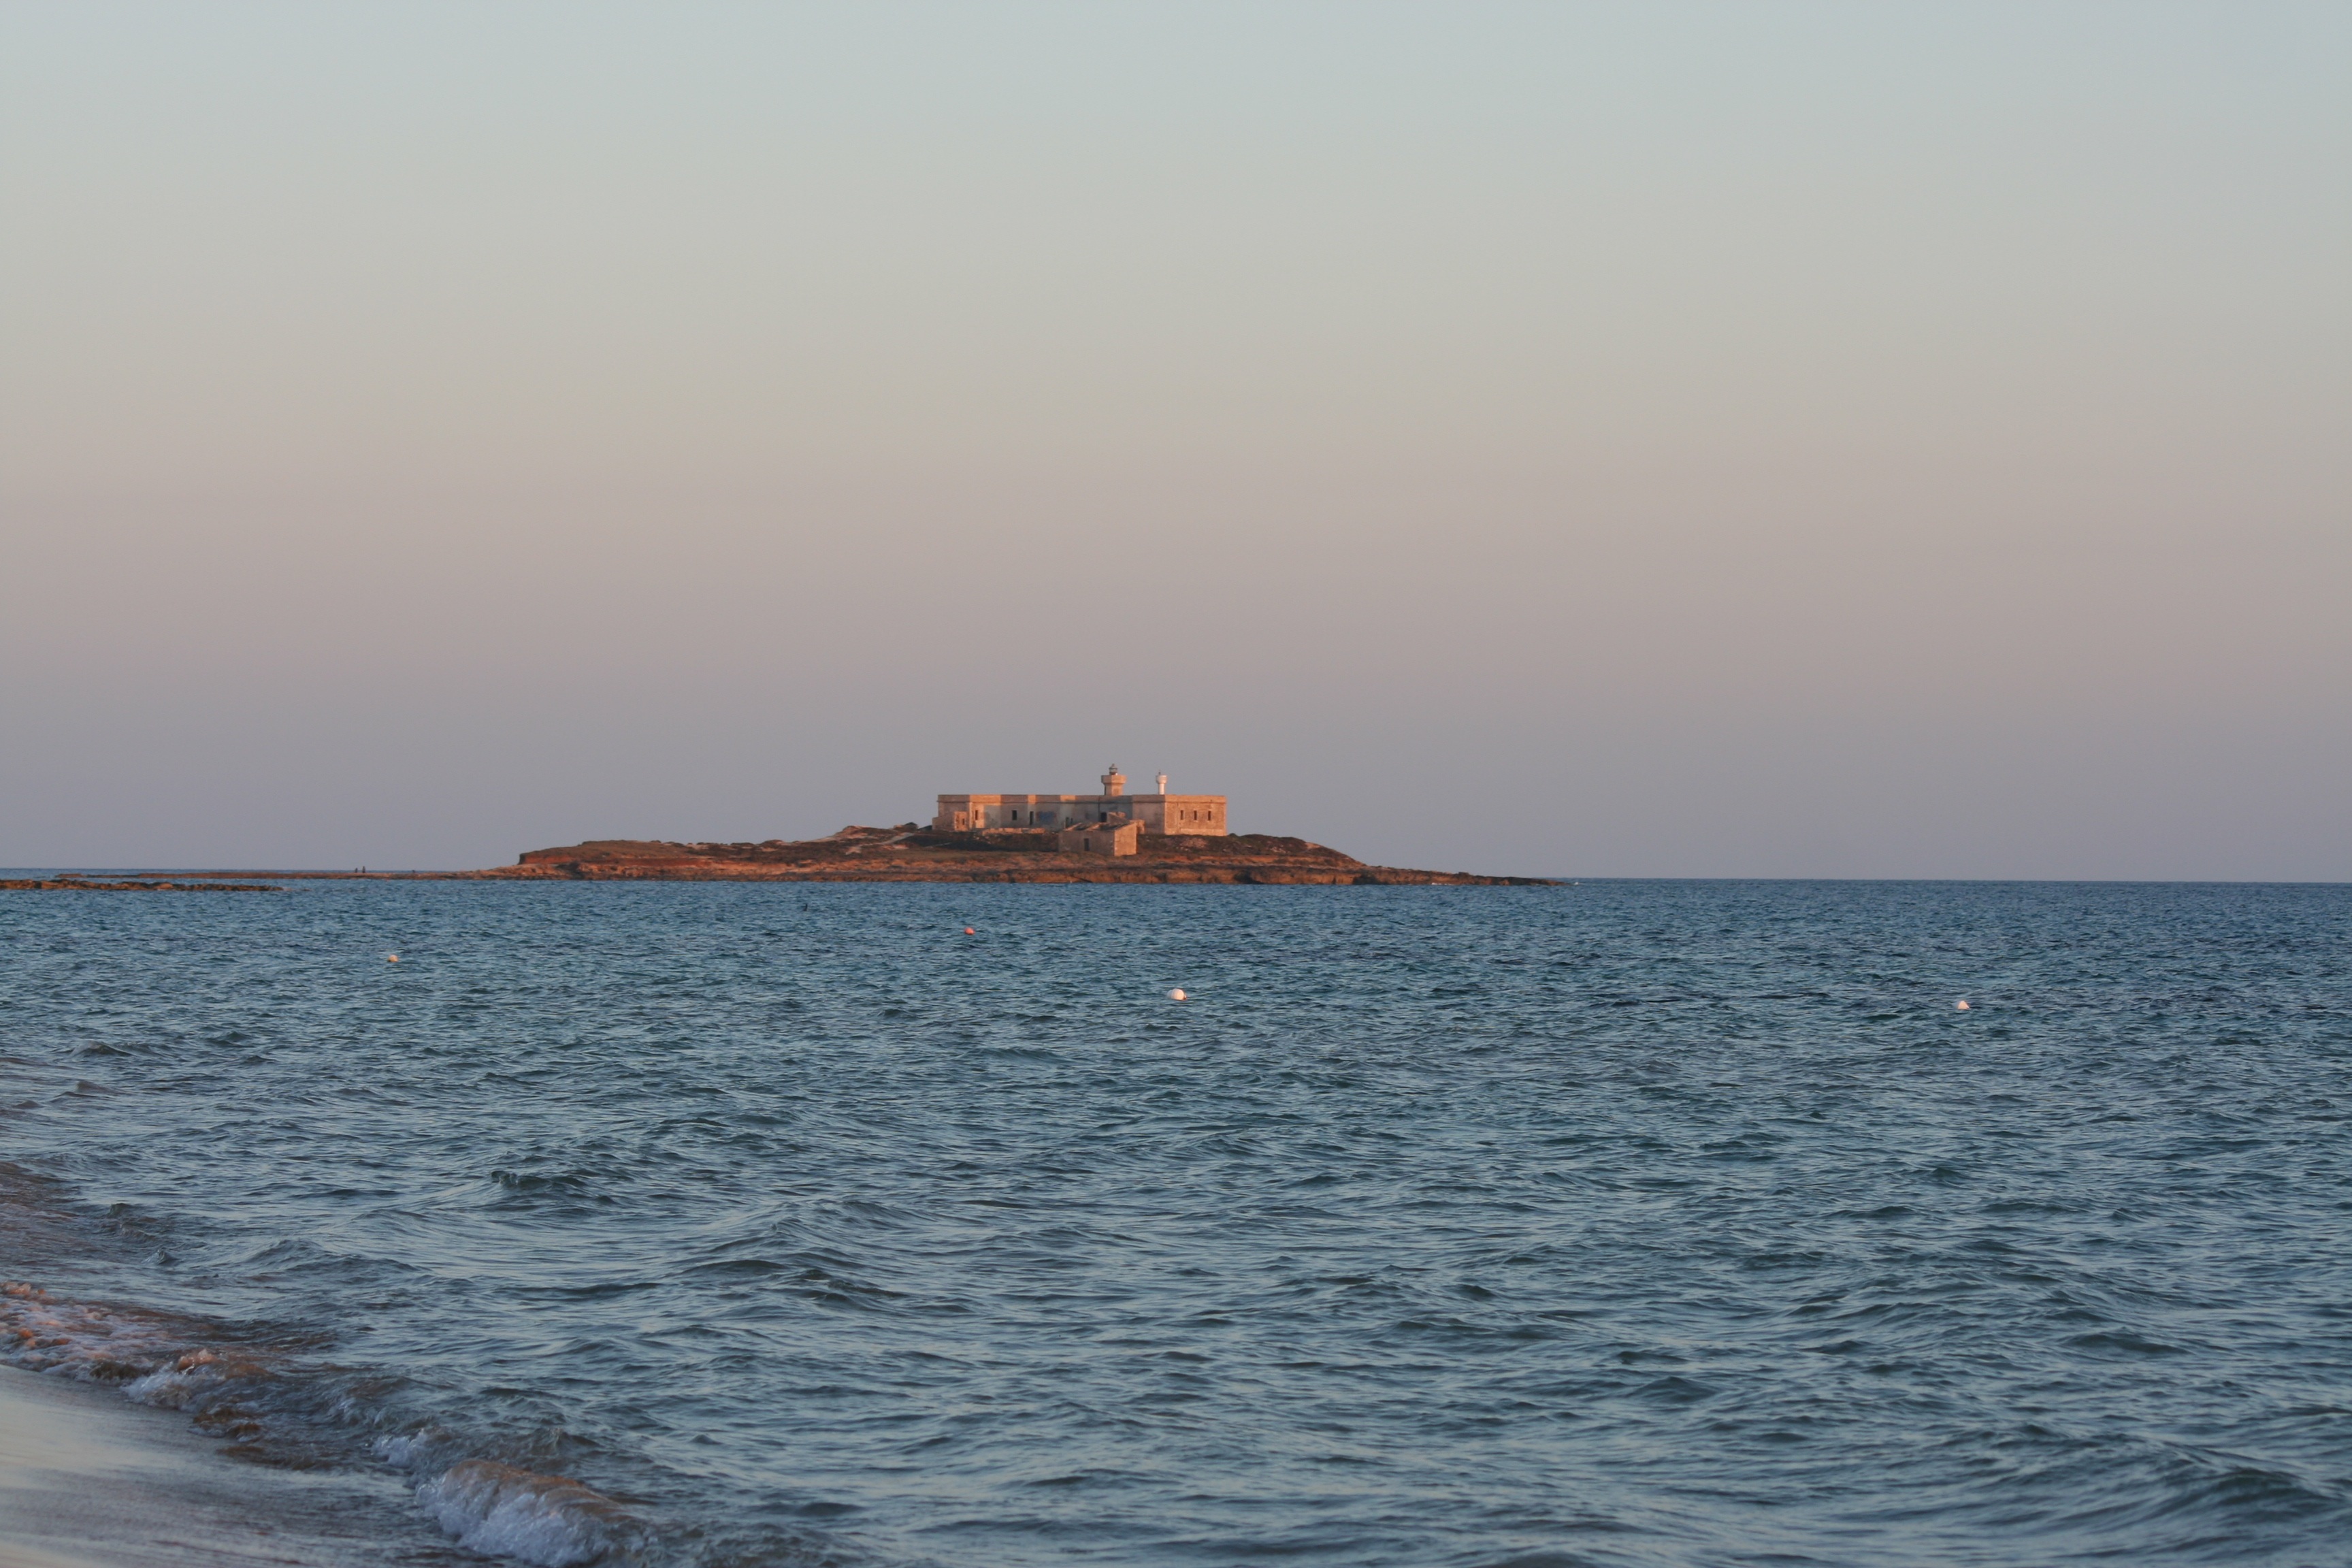
landscape, sea, coast, ocean, horizon, sunset, shore, wave, dawn, ship, dusk, vehicle, tower, bay, island, terrain, body of water, channel, watercraft, breakwater, cape, sicily, portopalo, wind wave